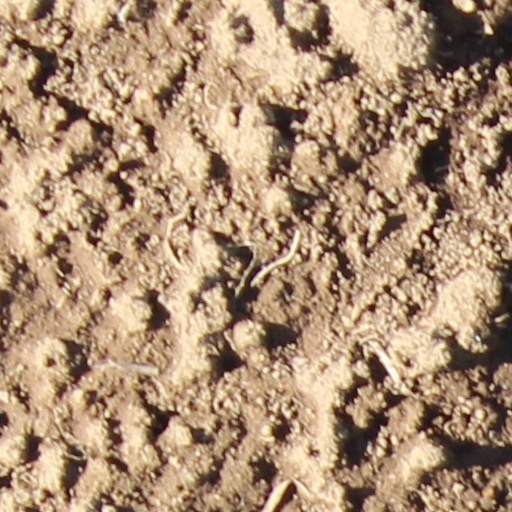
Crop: wheat